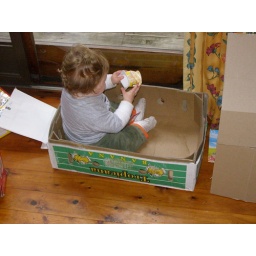
Max playing in a fruit box